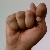
The image shows a hand gesture representing the letter 'T' in Indian Sign Language.